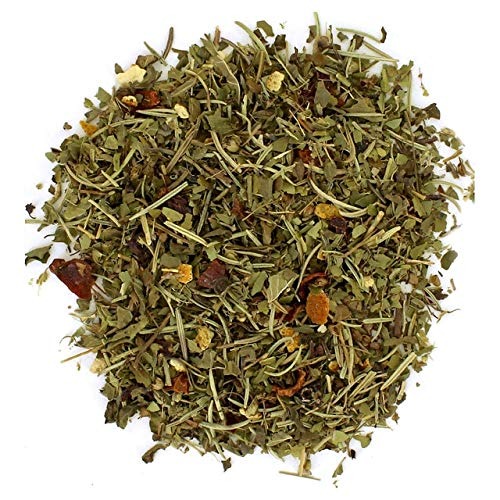
Item Name: Memory Herbal Tea - Loose Leaf - 4oz
Bullet Point 1: Lovely soft notes of fruit with an astringent rosemary finish.
Bullet Point 2: A rich blend that you are sure to remember
Product Description: A rich herbal melange with a sweet, earthy character. Ingredients: Rosehip chips, Bilberry leaves, Rosemary, Green Mate, Tulsi leaves, Orange peel.
Value: 4.0
Unit: Ounce

Price: 11.88